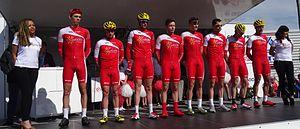
Reportage réalisé le jeudi 17 avril à l'occasion du départ et de l'arrivée du Grand Prix de Denain 2014 à Denain, Nord, Nord-Pas-de-Calais, France.
La 55ᵉ édition du Grand Prix de Denain a eu lieu le 17 avril 2014. C'est la sixième épreuve de la Coupe de France de cyclisme sur route 2014. La course fait partie du calendrier UCI Europe Tour 2014 en catégorie 1.1.